Coral Way (street)

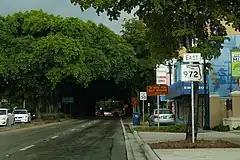
Florida State Road 972 sign on Coral Way in Coral Gables, May 2013

State Road 972 begins on the intersection between Coral Way/Southwest 22nd Street and Douglas Road (Southwest 37th Avenue) at the Coral Gables and Miami boundary, with SR 972 heading east into Miami. It runs as a 4-lane divided road with many old ficus and banyan trees in its median through a commercial area, passing by the Miracle Marketplace a few blocks east of the western terminus. It then intersects SW 27th Avenue (SR 9), and continues straight east until an intersection with SW 3rd Avenue in the Five Points neighborhood, where Coral Way veers northeast, becoming SW 3rd Avenue, and intersects with SW 12th Avenue (SR 933), still as a commercial road. After crossing under I-95 and intersecting with SW 15th Road/Broadway just east of I-95, the historic scenic drive of Coral Way ends, as it curves back into a purely eastern direction and becomes an undivided four lane road known also as SW 13th Street, heading into the core of central Miami. Four blocks east of SW 15th Road and one block east of Miami Avenue, where the road is known as SE 13th Street, SR 972 meet its eastern terminus of U.S. Route 1 (Brickell Avenue) in the downtown Miami Financial District.